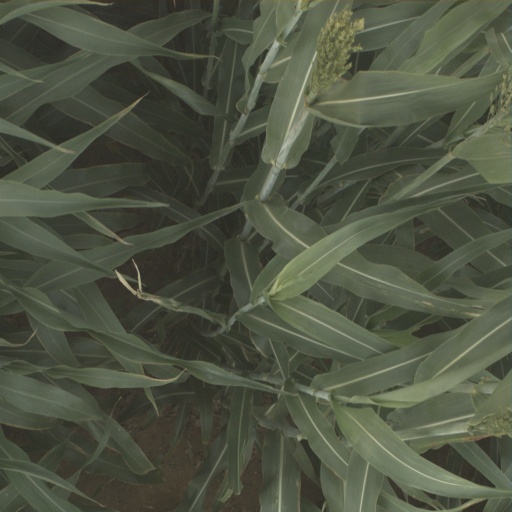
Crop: sorghum